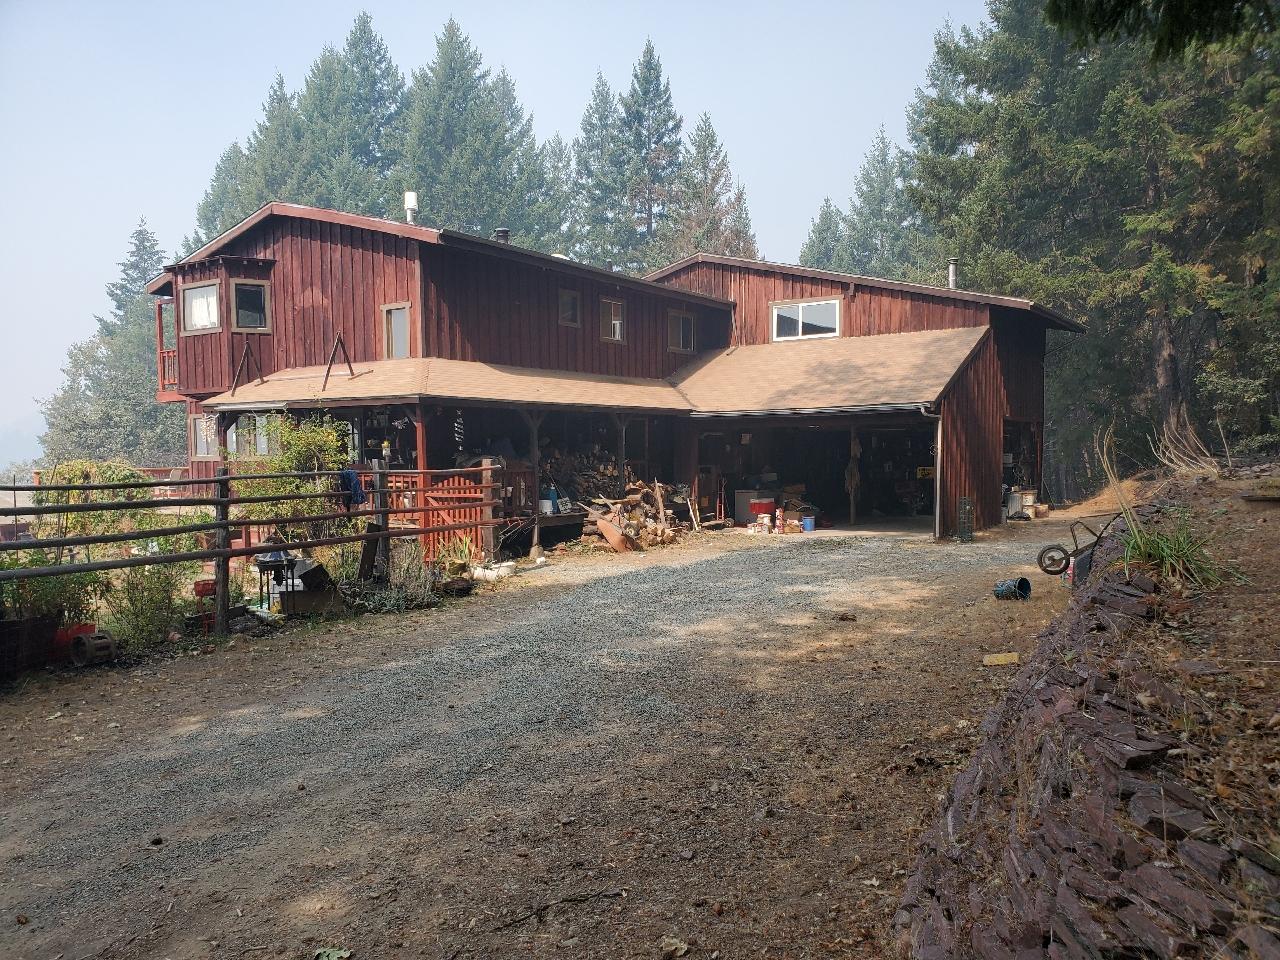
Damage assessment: no_damage